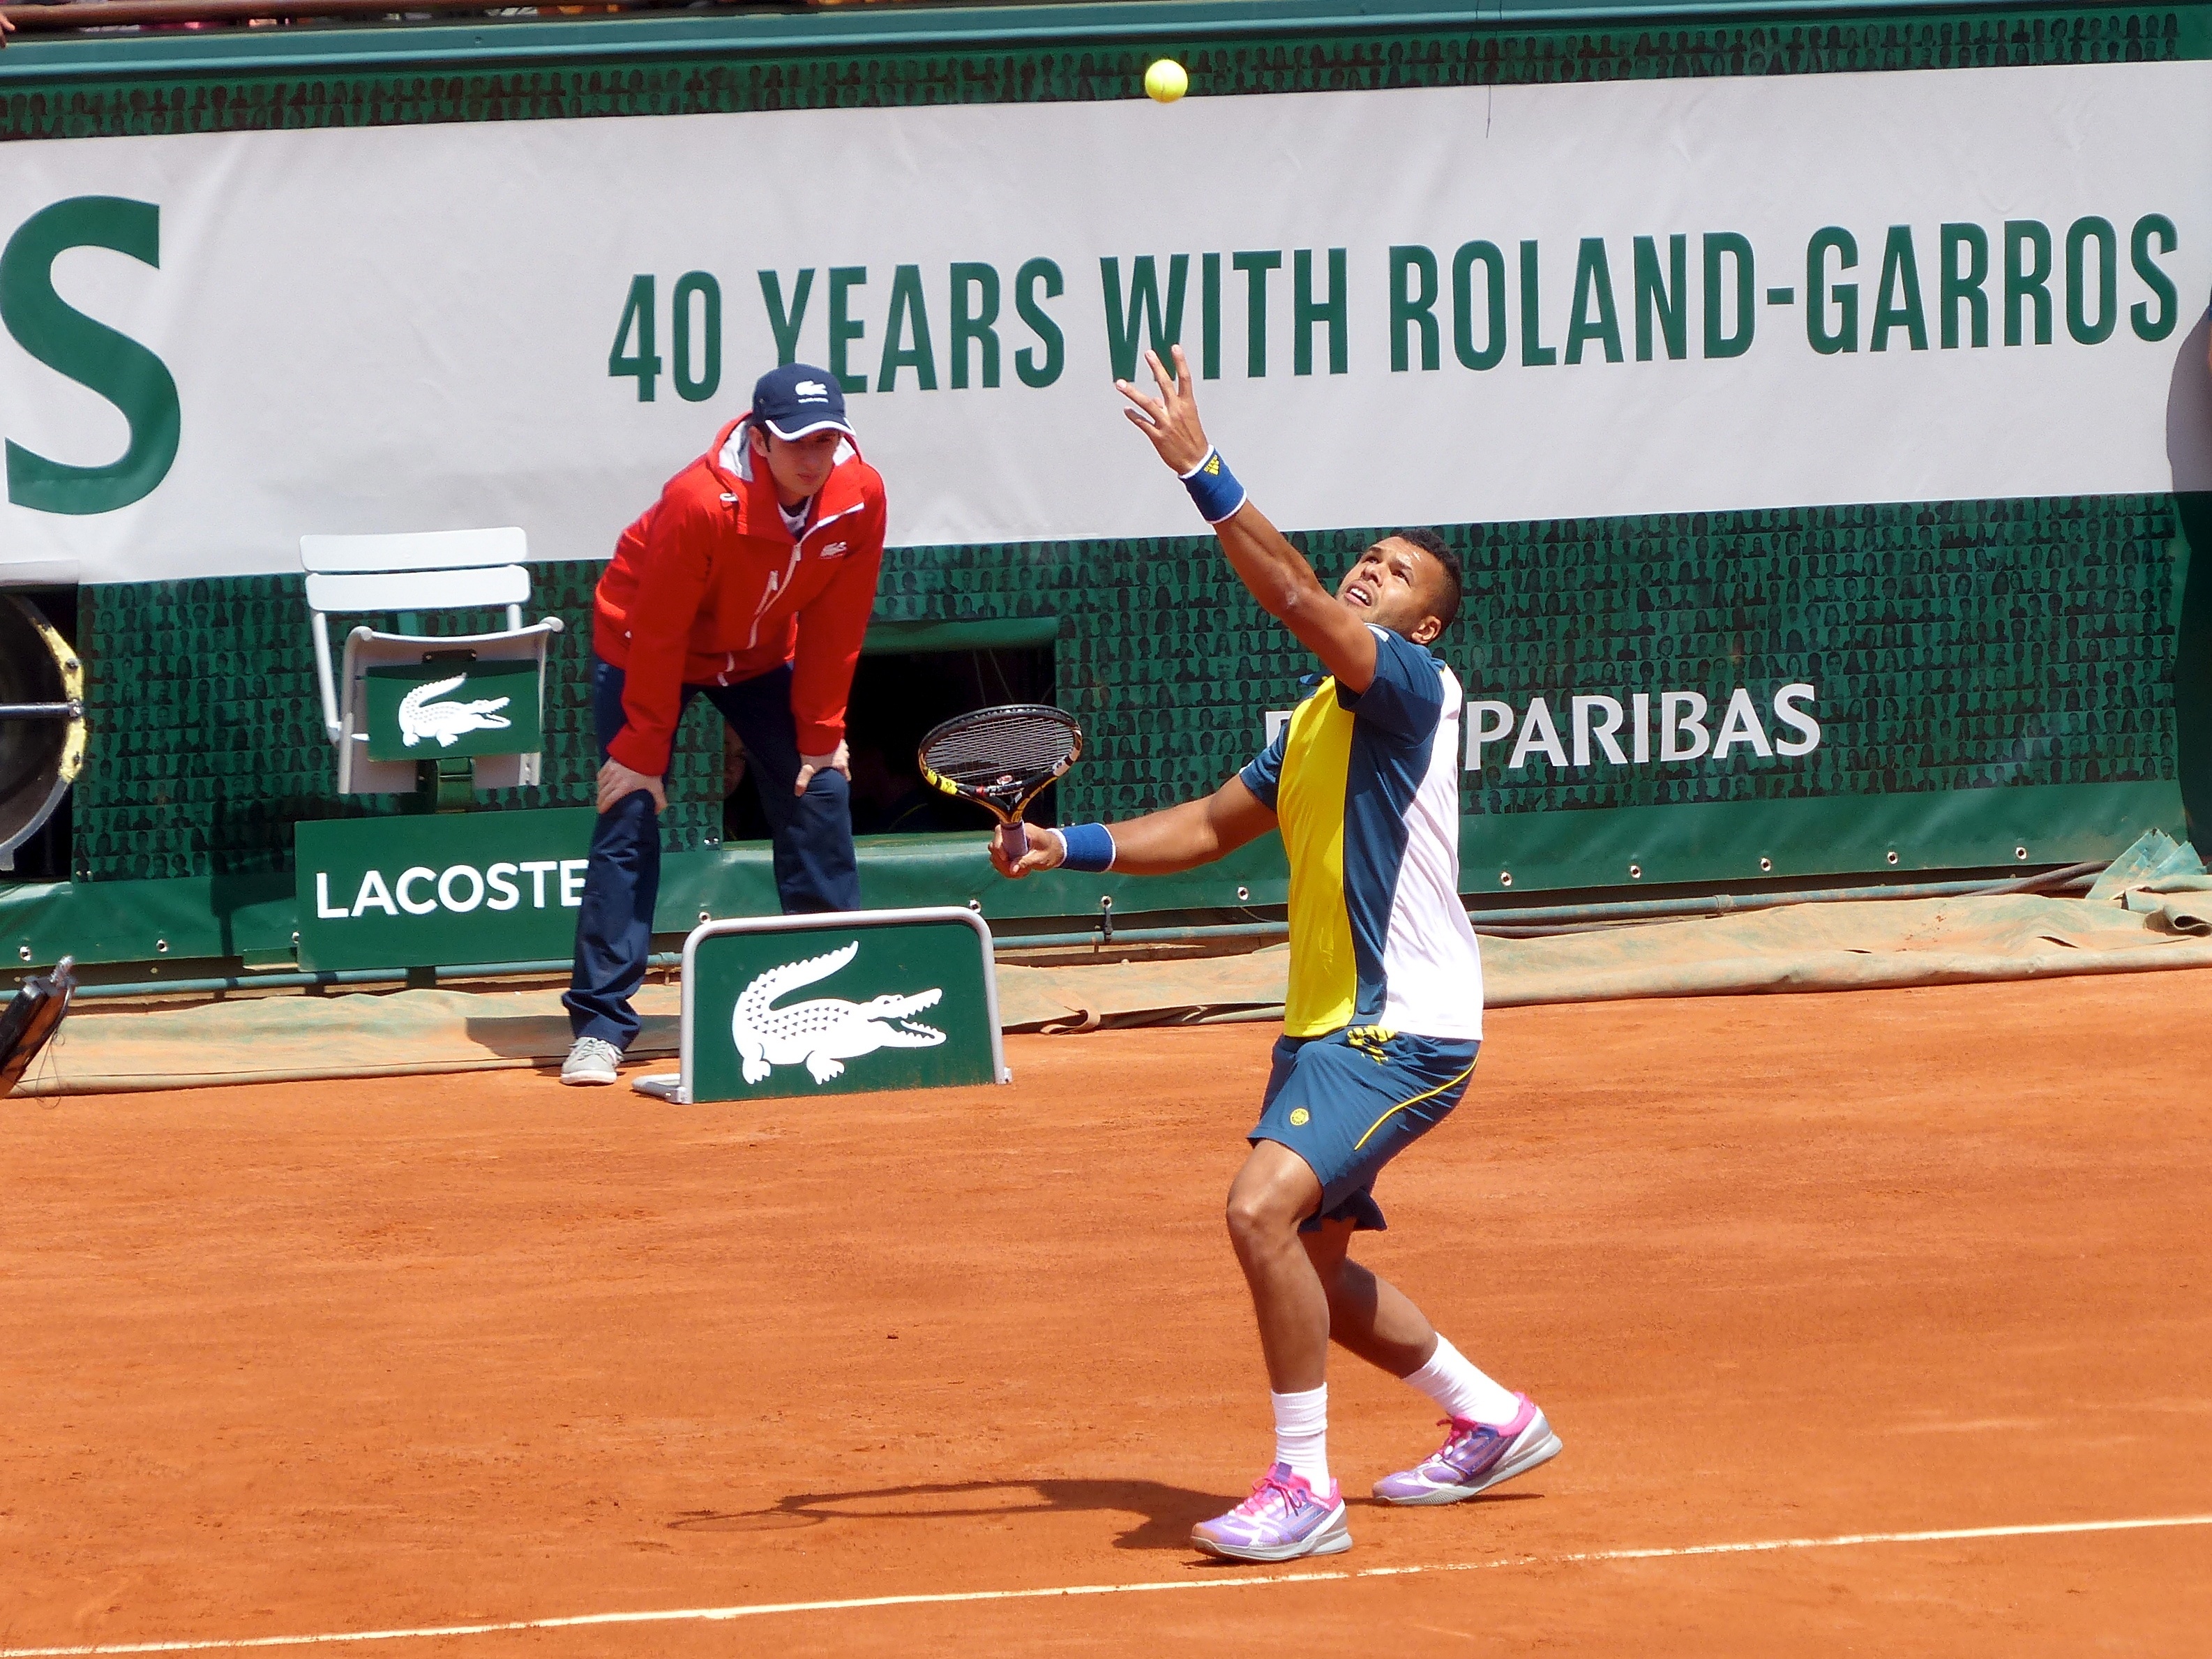
france, 2013, tennis, rolandgarros, sports, championship, tournament, frenchopen, tsonga, ball game, tennis player, individual sports, competition event, racquet sport, soft tennis